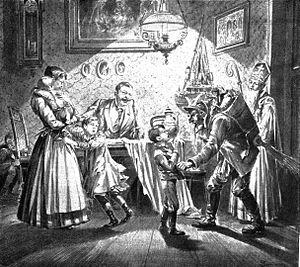
Le Krampus est une créature mythique anthropomorphe et munie de cornes, fréquemment décrite comme « mi-chèvre, mi-démon » et présente dans un certain nombre de folklores européens, comme l'Autriche, la Bavière, la Croatie, la République tchèque, la Hongrie, l'Italie du Nord et le Tyrol du Sud, la Slovaquie et la Slovenie ainsi que le Liechtenstein. Ces folklores lui donnent pour rôle, à l'époque de Noël, de punir les enfants s'étant mal conduits. Il est fréquemment associé à saint Nicolas lors de la fête homonyme, qui, lui, récompense les enfants avec des cadeaux. Son origine reste mal connue, mais certains anthropologues et folkloristes lui attribuent une origine pré-chrétienne.